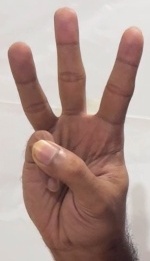
ASL sign: W